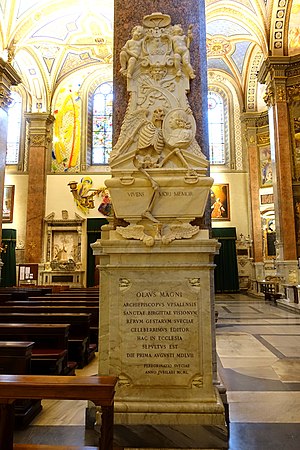
Olaus Magnus / Forfatterskab
Olaus’ gravsten i den tyske kirke Santa Maria dell’Anima i Rom.
Olaus Magnus var en svensk gejstlig, etnolog og kartograf samt ærkebiskop i den romersk-katolske kirke. Han var søn af Måns Petersson i Linköping og Kristina, og bror til den svenske ærkebiskop Johannes Magnus.